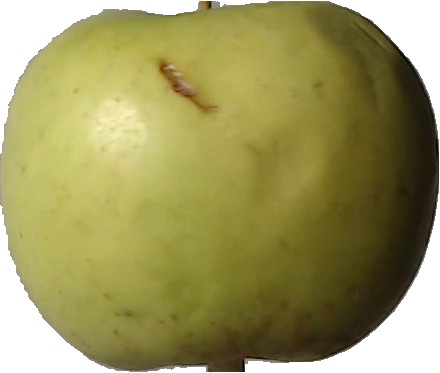
Label: apple_golden_3